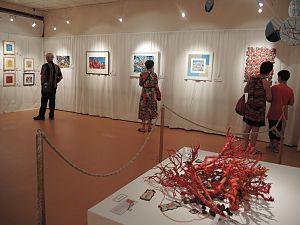
Lalouvesc Carrefour des Arts
Lalouvesc est une commune française, située dans le département de l'Ardèche en région Auvergne-Rhône-Alpes. Haut lieu spirituel, Lalouvesc est un des lieux de pèlerinage les plus importants de l'Ardèche.